Video games in the United Kingdom

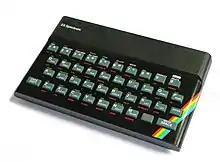
The popularity of the ZX Spectrum was instrumental in driving the start of the UK home computer game industry.

Whereas the North American and Japanese home video game markets boomed with console games, the UK market for home video games was grown out of home computers (also known as microcomputers), specifically the BBC Micro from Acorn Computers in 1981, and the ZX Spectrum from Sinclair Research (alongside Sinclair's earlier ZX80 and ZX81 systems) and the Commodore 64 by Commodore International in 1982. In the early 1980s, the UK home computer game industry initially began with British programmers developing unofficial ports and clones of arcade games for home computers, followed by original computer games. The saturation of home computers immunised the UK against the effects of the North American video game crash in 1983, after which the microcomputer game market continued to grow, with significant levels of domestic game production taking place. In 1984, computer games replaced console and LCD games as the largest sector of the UK home video game market.